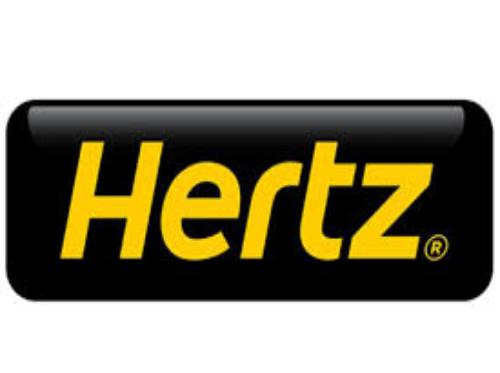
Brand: hertz
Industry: Electronic